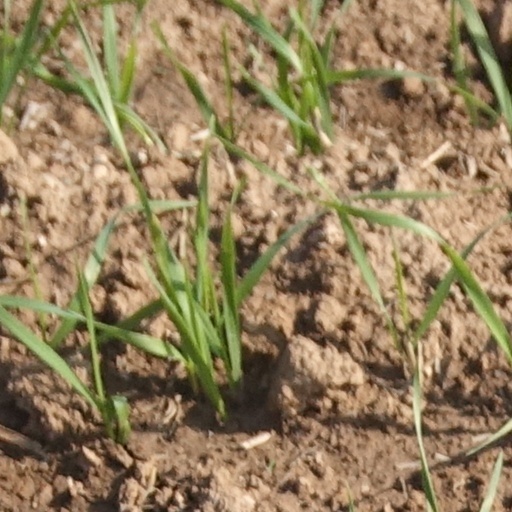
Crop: wheat